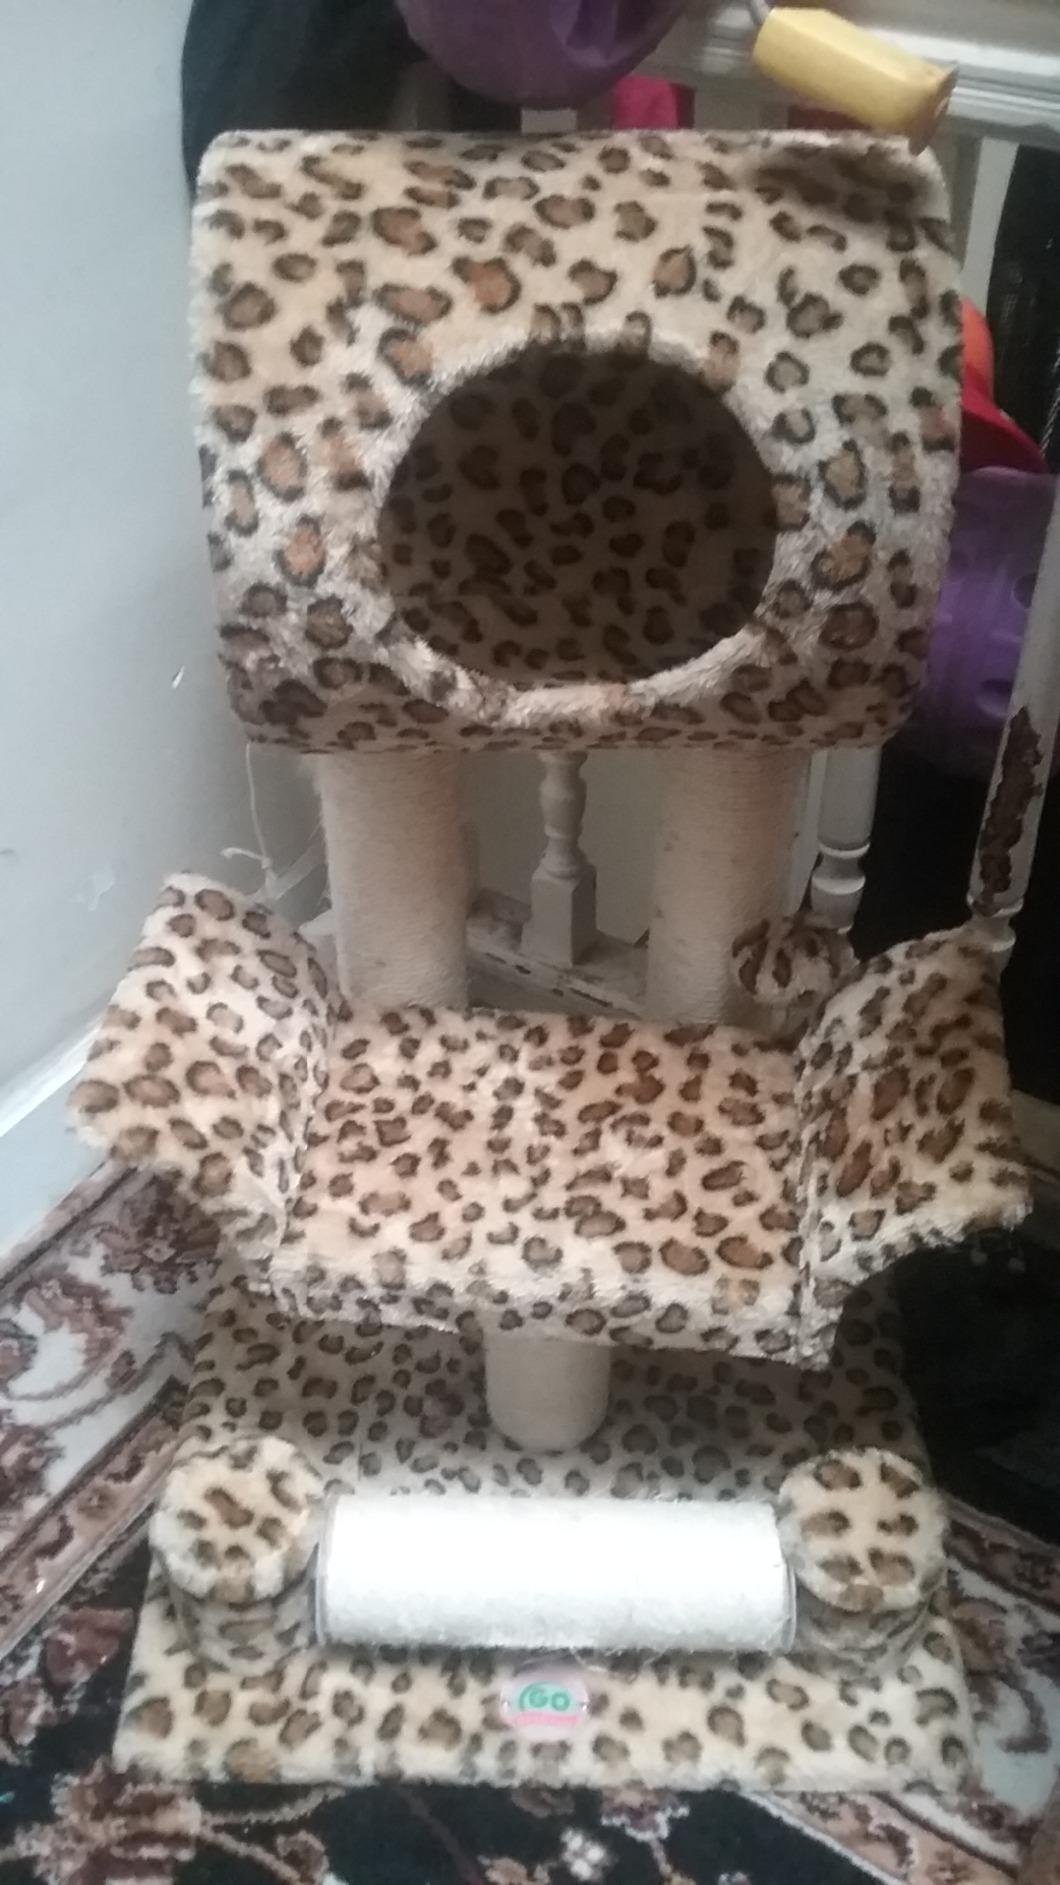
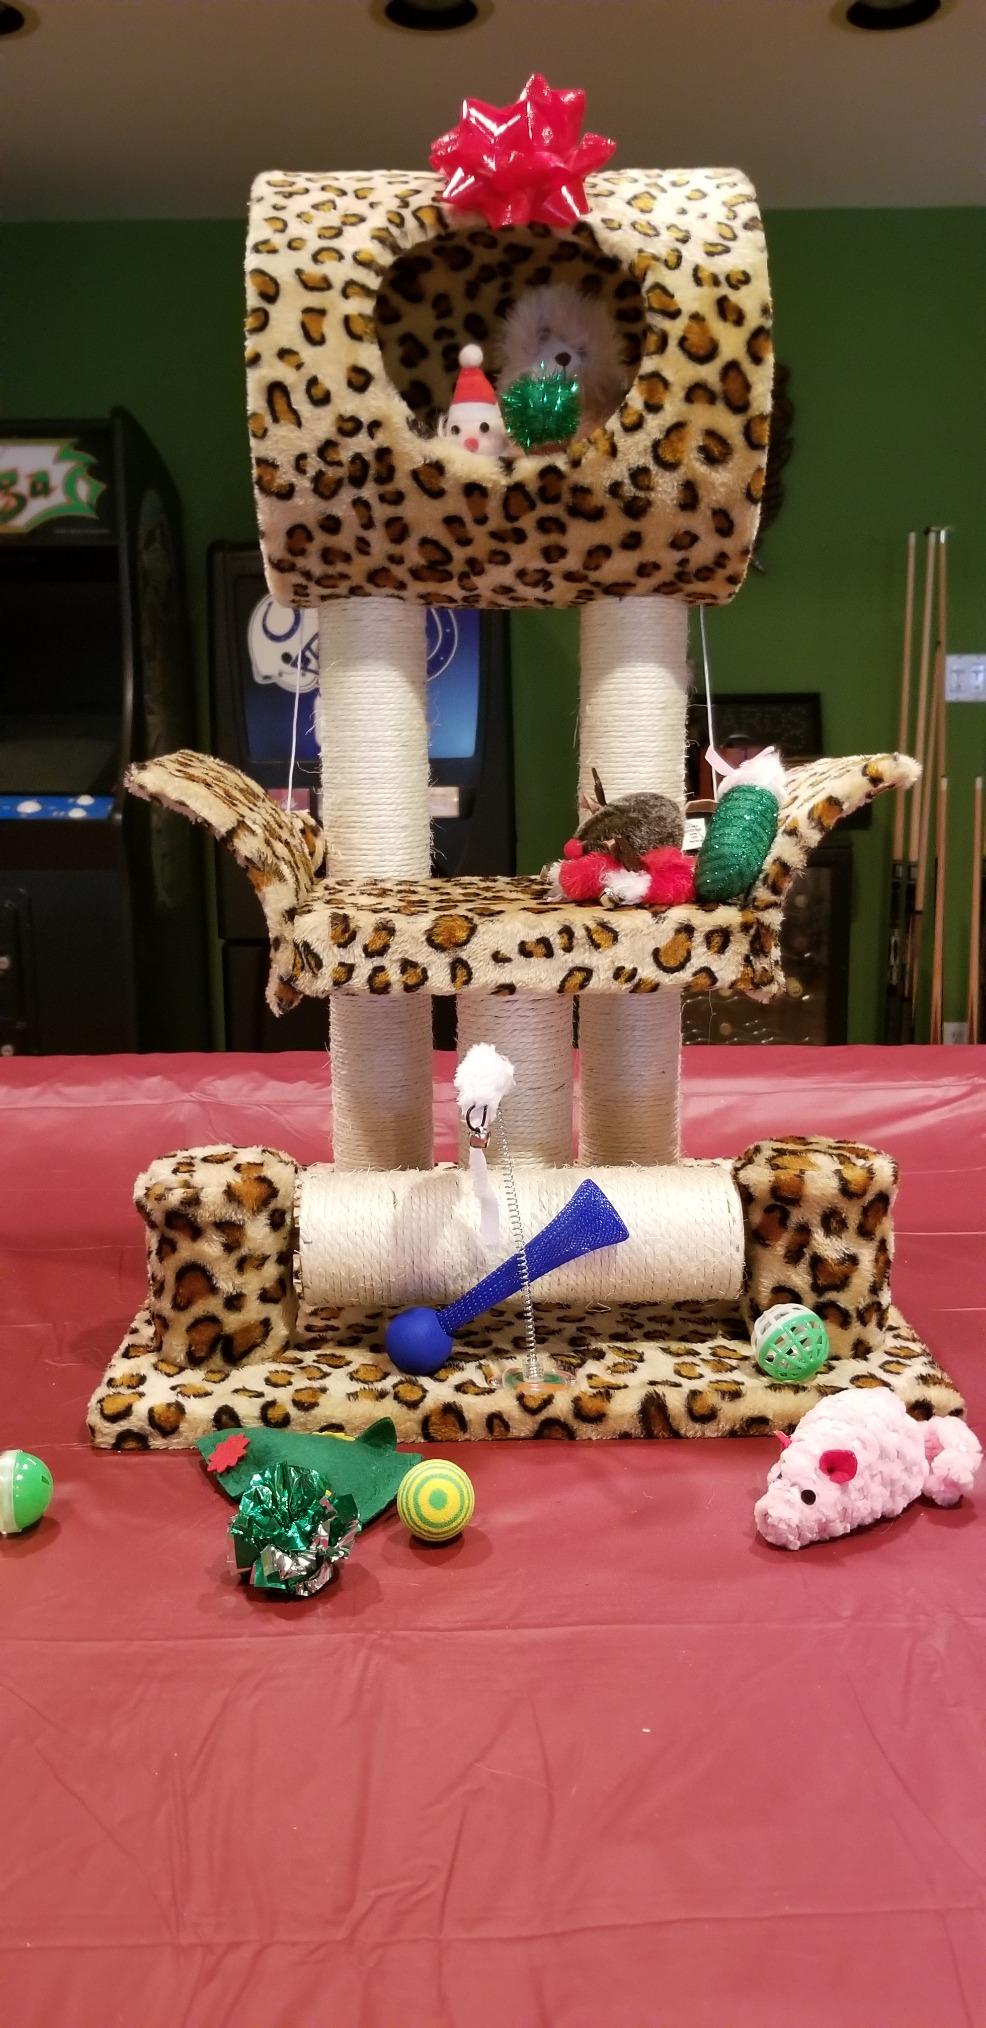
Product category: items_cat tree
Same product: yes